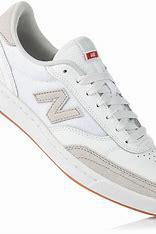
Brand: New
Model: Balance New Balance Numeric 440